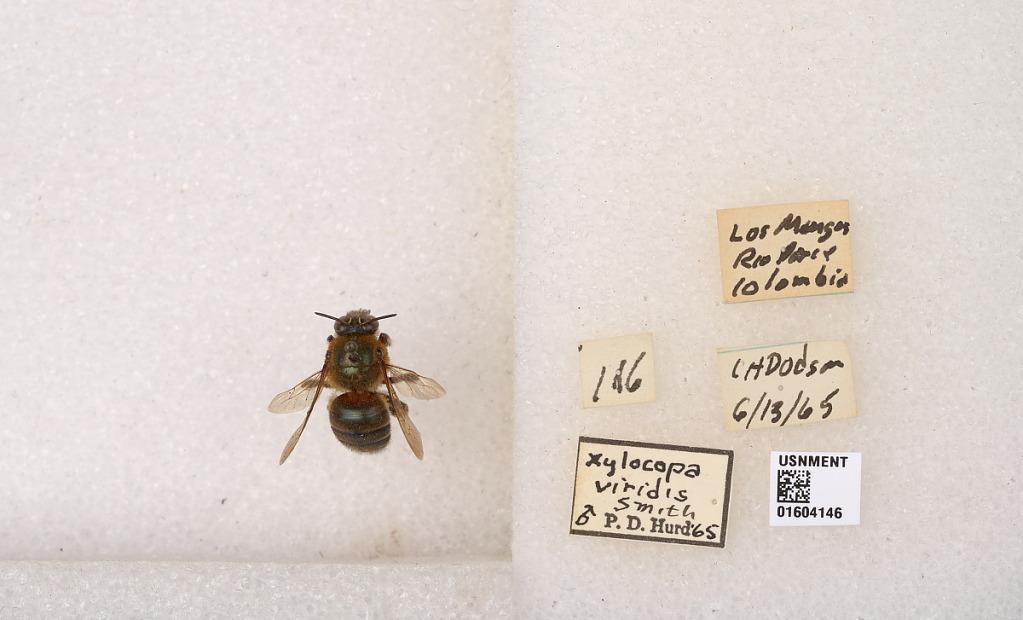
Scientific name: Xylocopa (Schonnherria) viridis Smith
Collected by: L. Dodson
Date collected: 1965-6-13
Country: Colombia
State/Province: Antioquia
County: Medellin
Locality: Los Mangos, Rio Porce
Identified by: Hurd, P. D.